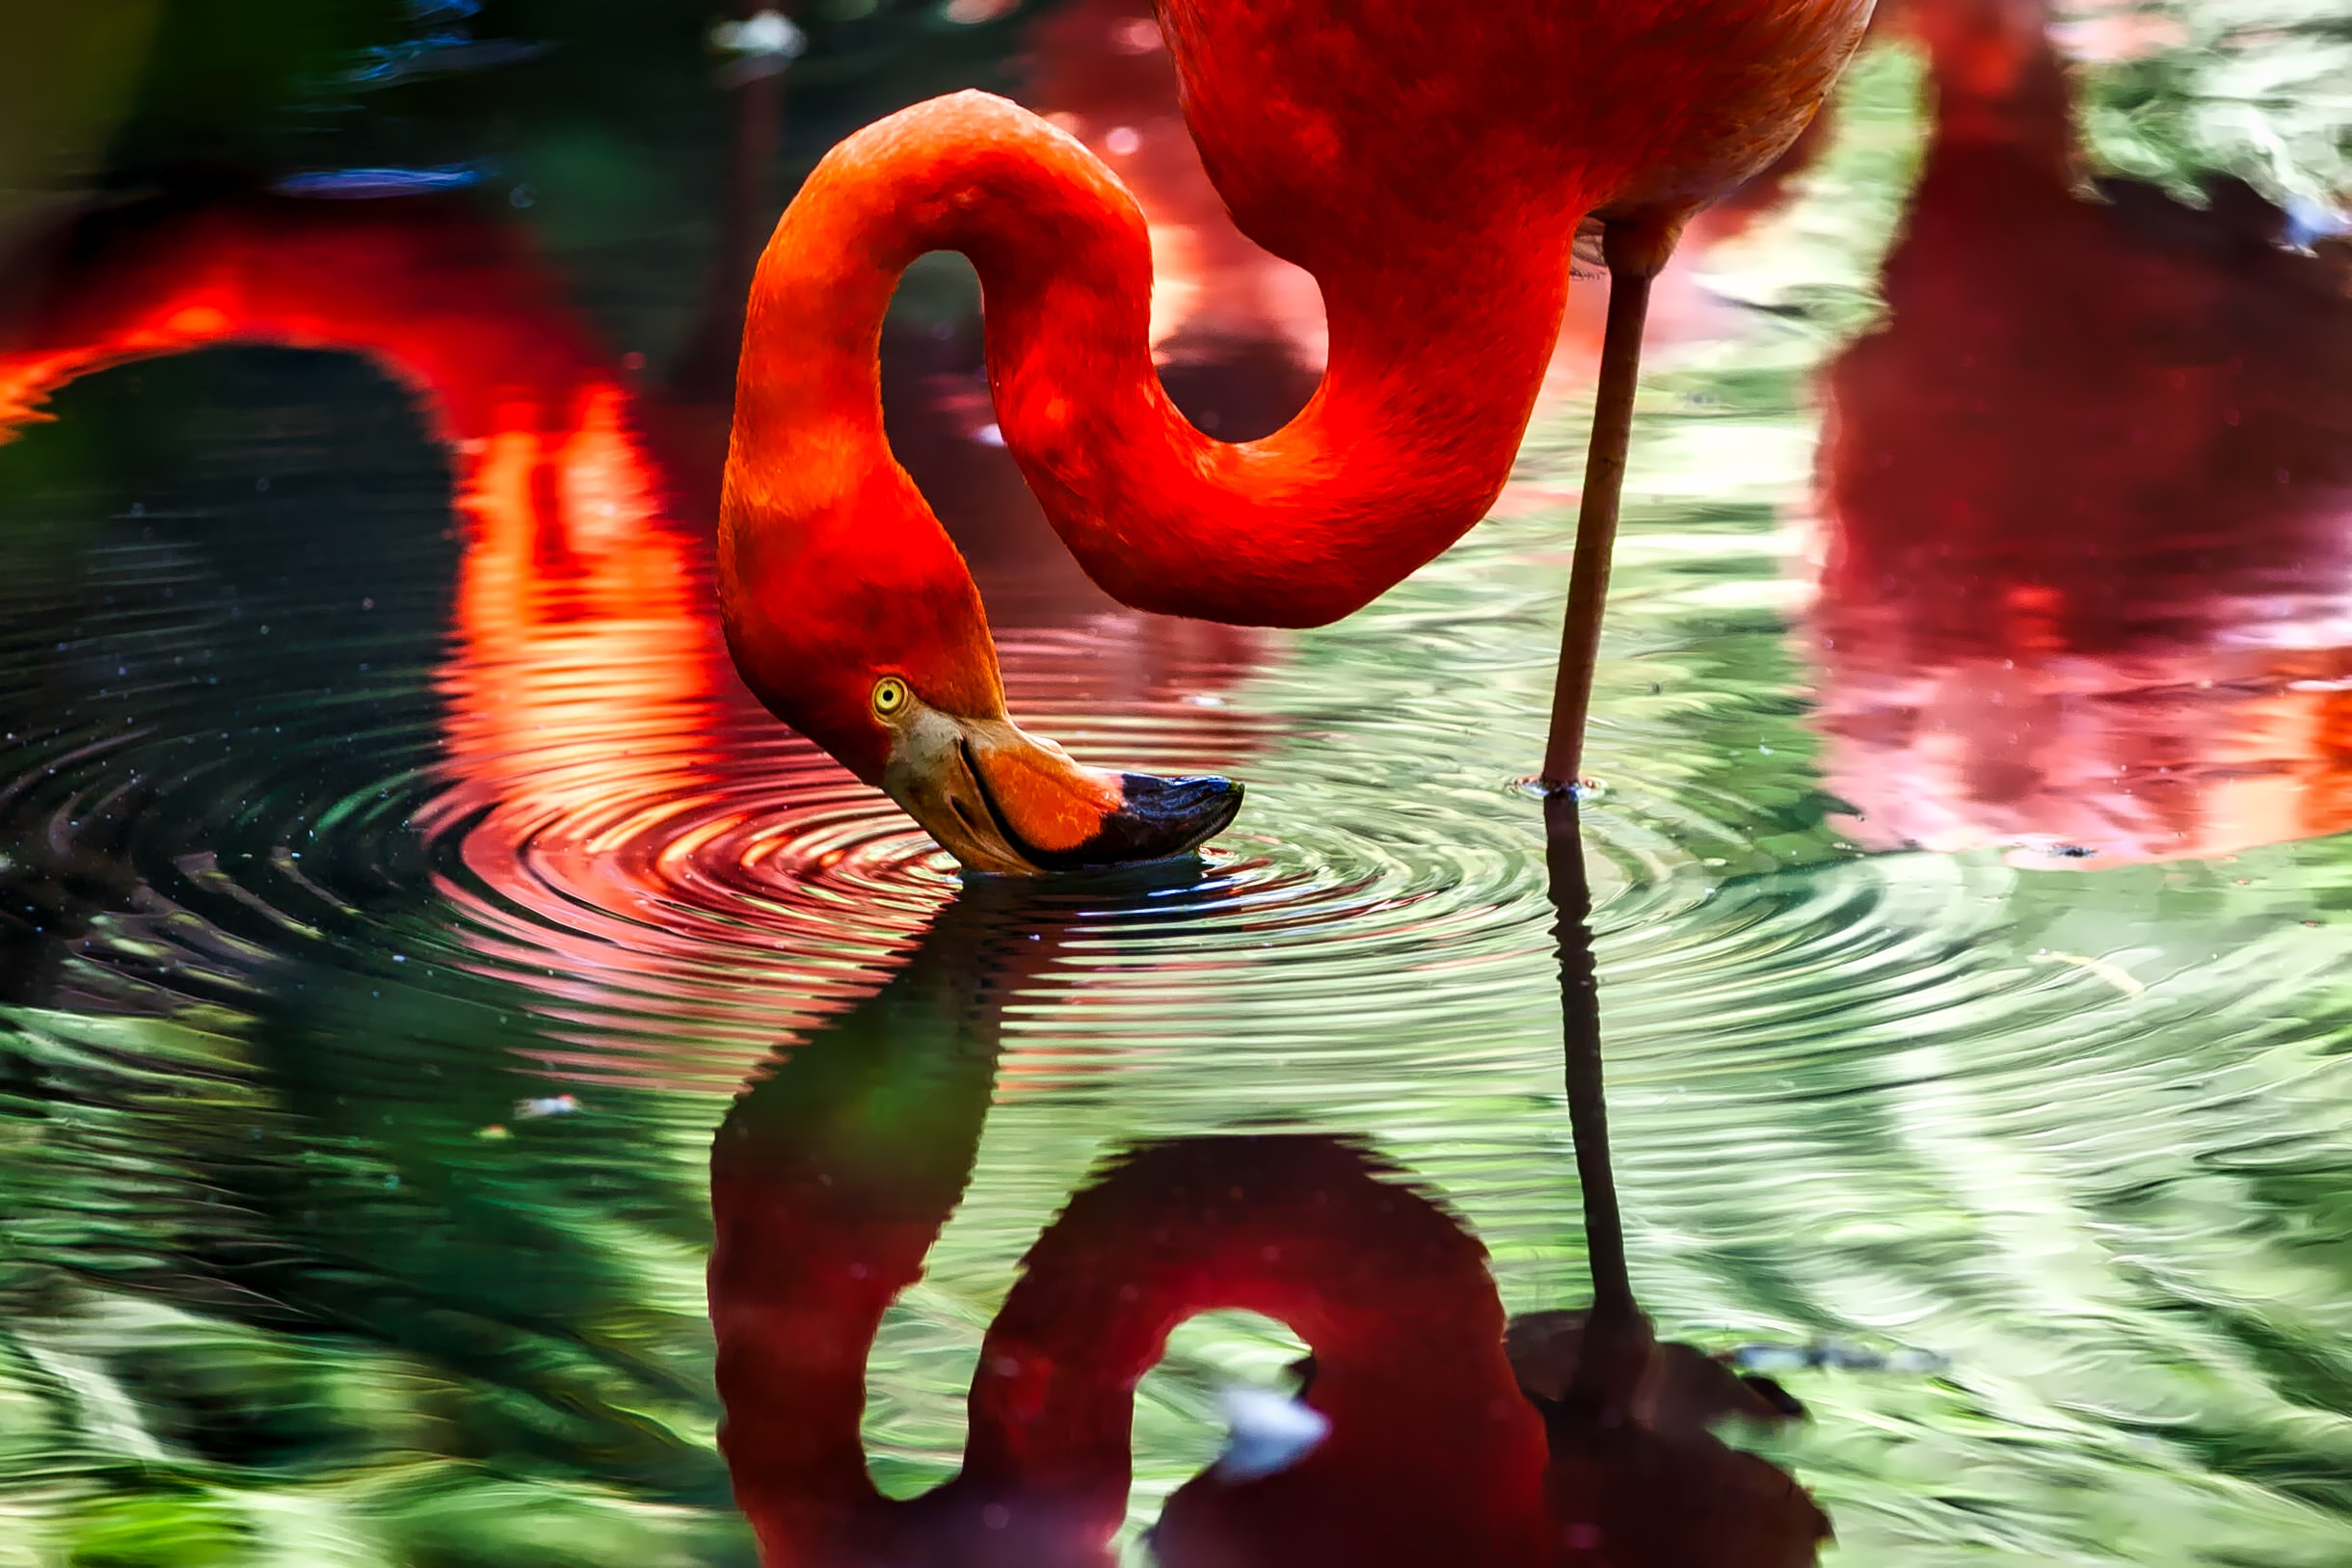
water, bird, lake, pond, red, tropical, color, macro, colorful, closeup, hdr, flamingo, reflections, beautiful, organ, water bird, tropics